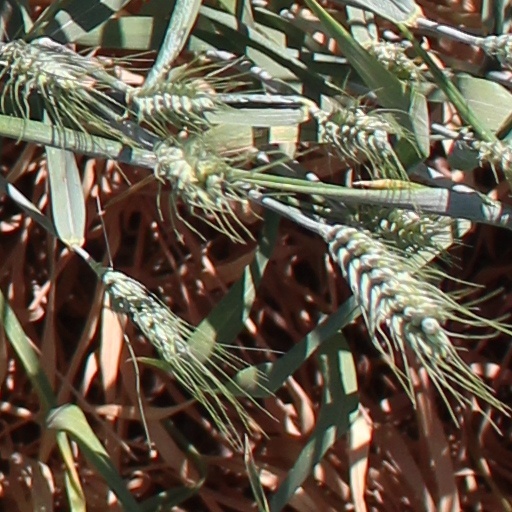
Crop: wheat